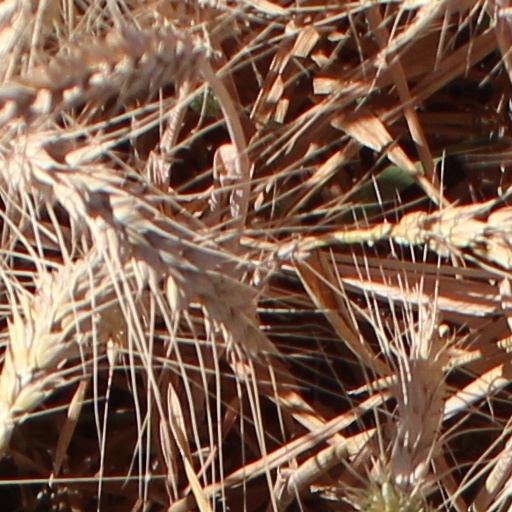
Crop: wheat